Tetris Plus

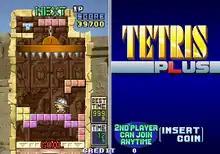
Arcade version screenshot.

The game consists of two main modes, Classic Mode and Puzzle Mode. Classic Mode is a standard "Tetris" game. Puzzle Mode is a mission-based mode where the player must clear a pre-arranged puzzle layout in a limited time. Also included is an editor for making Puzzle Mode levels, and capability for competitive multiplayer in either game mode. The console versions also have a two-player Versus Mode, which is essentially puzzle mode with two players racing for the finish line.